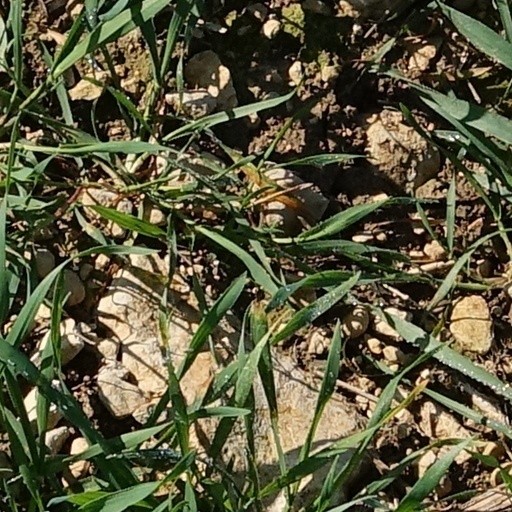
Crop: wheat